Stan Hansen

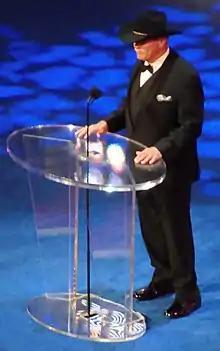
Hansen in the WWE Hall of Fame

After Sammartino recovered, Hansen faced him for the WWWF Heavyweight Championship once again, at Showdown at Shea, but was unsuccessful. He left the promotion soon after. He returned in 1980, rekindling his feud with Sammartino and facing Pedro Morales and Andre the Giant on several occasions. He also developed a heated feud with the then-WWF Champion Bob Backlund which culminated in a steel cage match at Madison Square Garden.